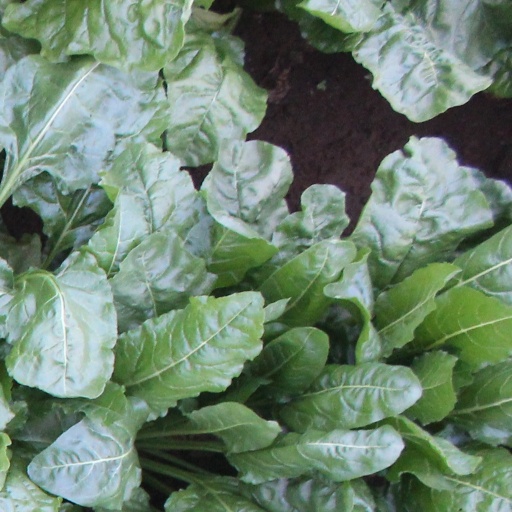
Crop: sugar beet